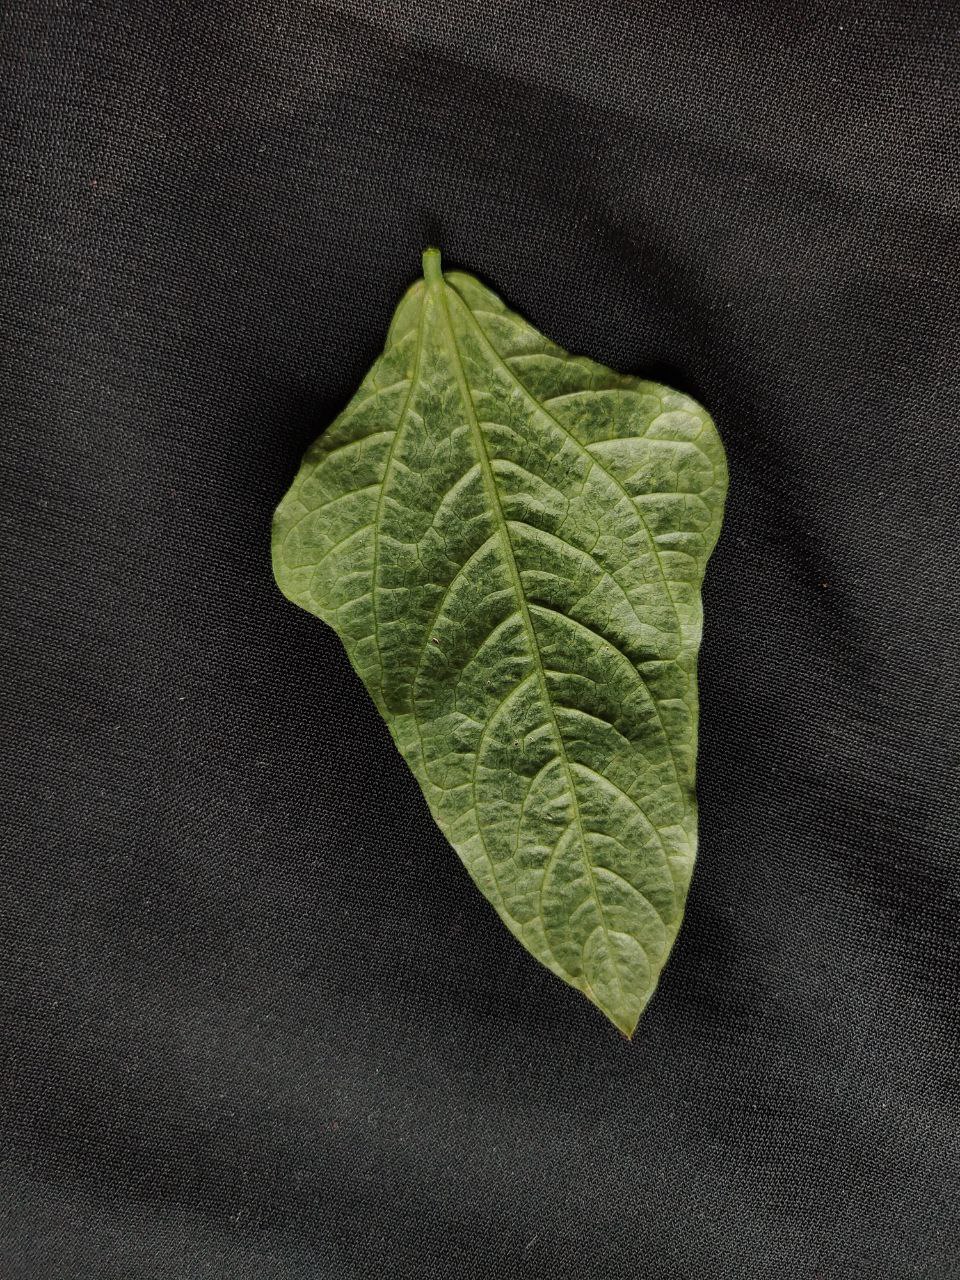
Crop: cowpea
Leaf condition: Mosaic Virus